Vandalism on Wikipedia

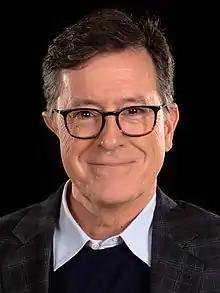
Stephen Colbert in 2019

Comedian Stephen Colbert made repeated references to Wikipedia on his TV show "The Colbert Report", frequently suggesting on-air that his viewers vandalize selected pages. These instances include the following: